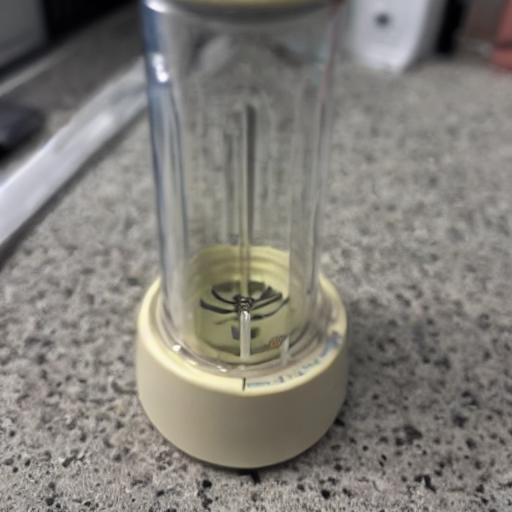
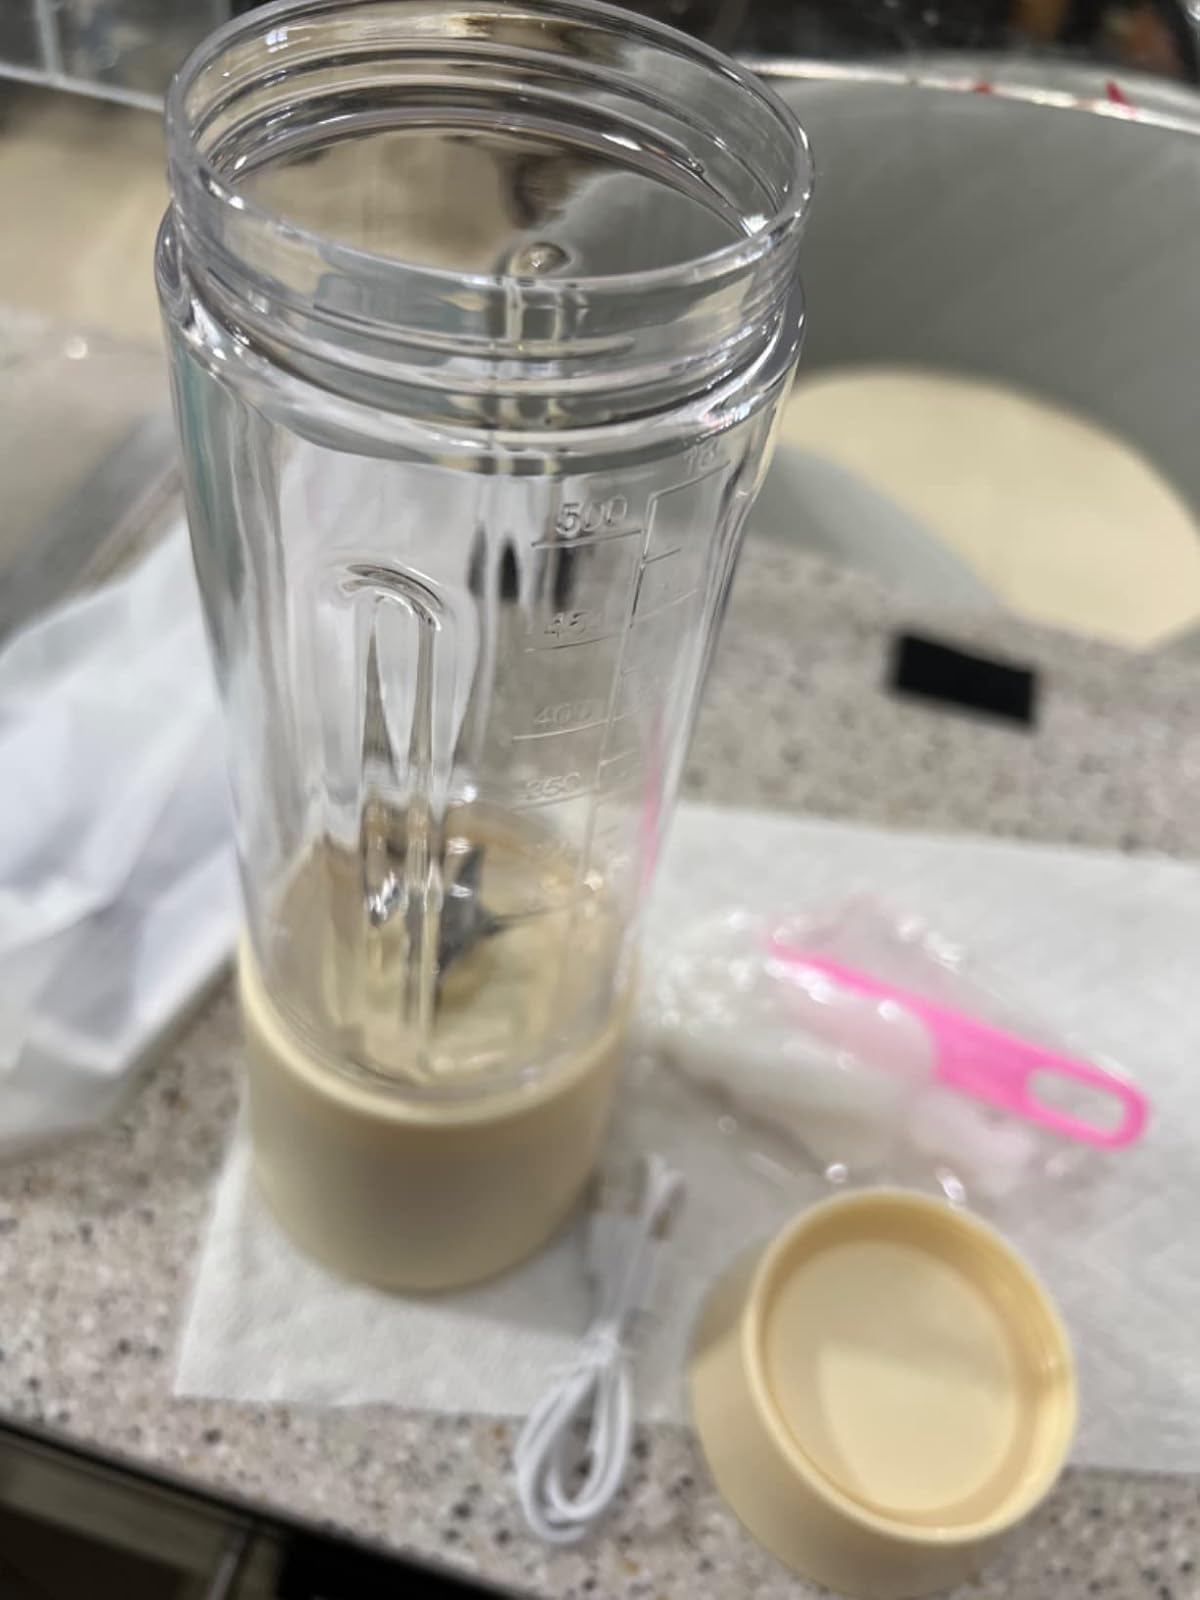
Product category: items_blender
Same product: no